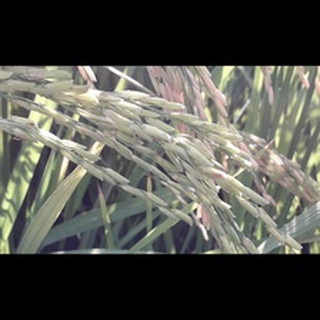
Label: healthy_rice